August 2017 lunar eclipse

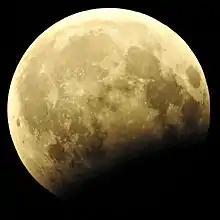
Partiality as viewed from Kuwait City, Kuwait, 19:14 UTC

A partial lunar eclipse occurred at the Moon’s descending node of orbit on Monday, August 7, 2017, with an umbral magnitude of 0.2477. A lunar eclipse occurs when the Moon moves into the Earth's shadow, causing the Moon to be darkened. A partial lunar eclipse occurs when one part of the Moon is in the Earth's umbra, while the other part is in the Earth's penumbra. Unlike a solar eclipse, which can only be viewed from a relatively small area of the world, a lunar eclipse may be viewed from anywhere on the night side of Earth. Occurring about 5.2 days after apogee (on August 2, 2017, at 13:55 UTC), the Moon's apparent diameter was smaller.